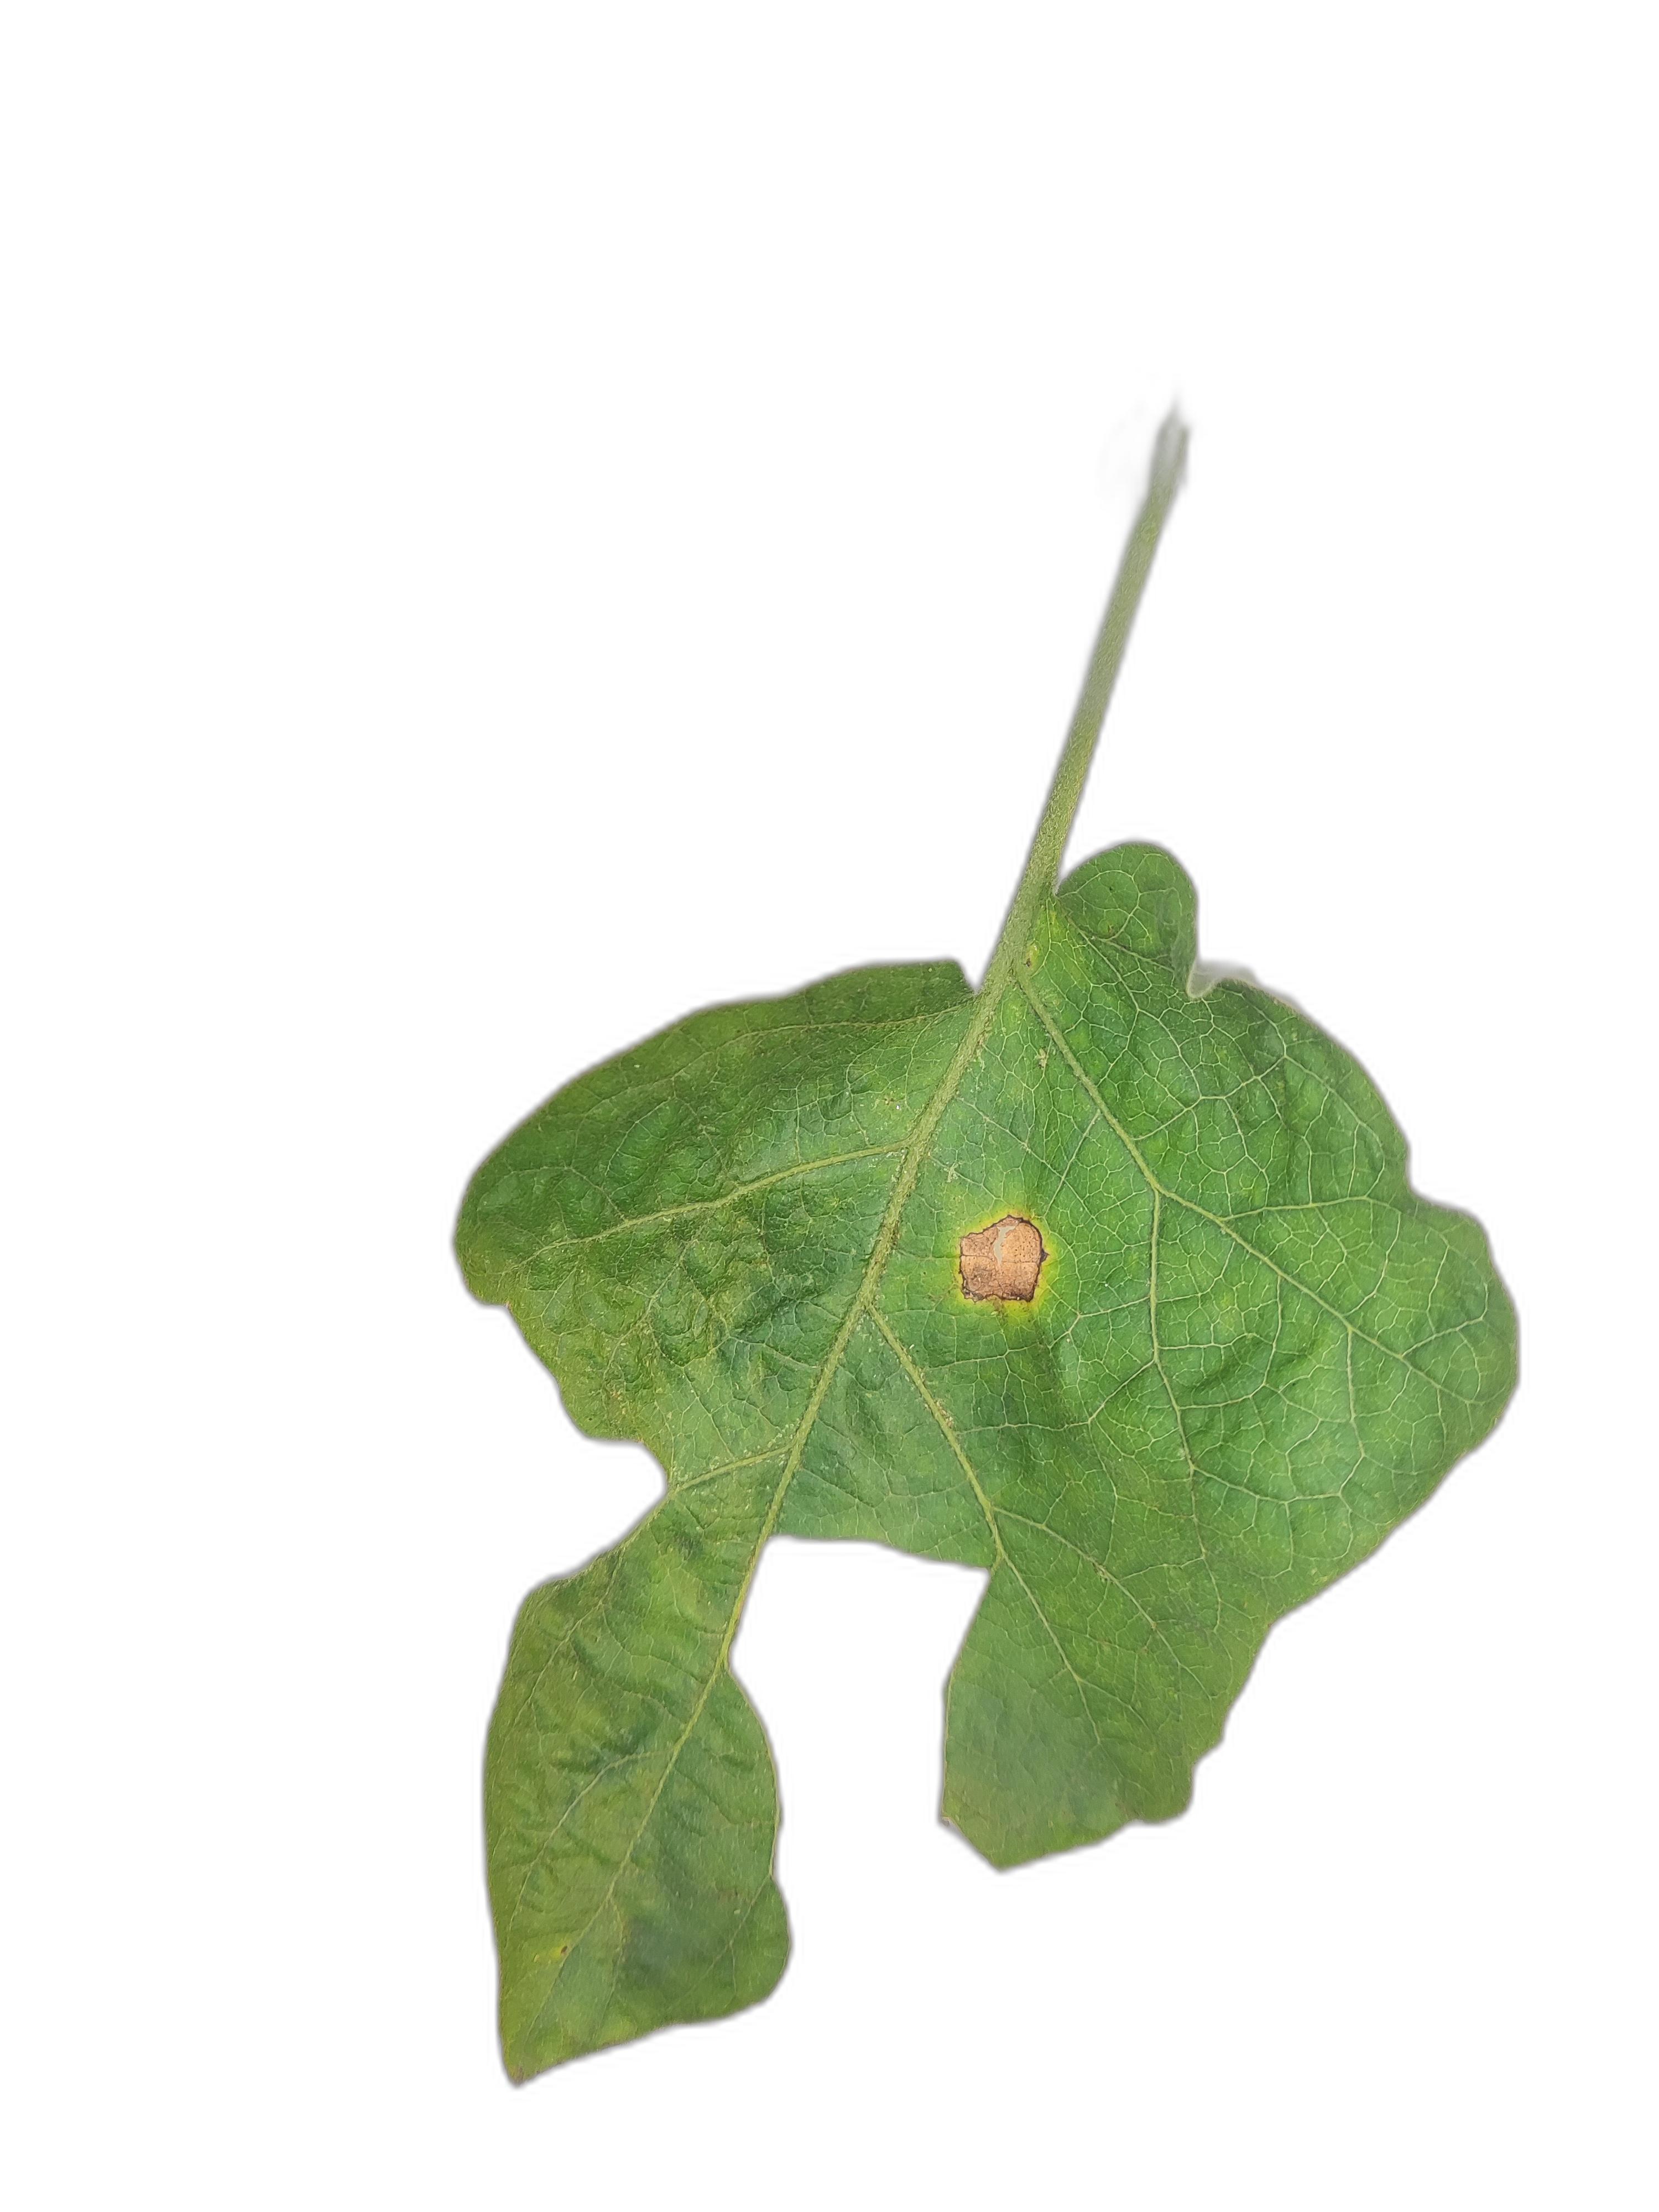
Label: Leaf Spot Disease